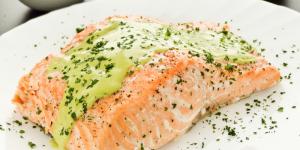
salmon al cilantro